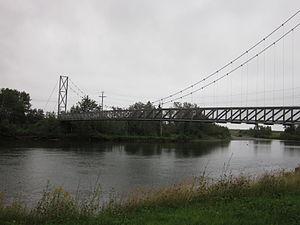
Passerelle suspendue sur la rivière Bonaventure dans la réserve aquatique de l’Estuaire-de-la-Rivière-Bonaventure à Bonaventure
La réserve aquatique de l'Estuaire-de-la-Rivière-Bonaventure est une réserve aquatique du Québec, au Canada, située à proximité de la ville de Bonaventure dans la péninsule gaspésienne. Cette aire protégée de 218,73 ha a pour mission de préserver l'estuaire de la rivière Bonaventure, l'un des dix barachois estuariens au Québec. On trouve sur les îles de l'estuaire plusieurs espèces rares au Québec dont la gentiane de Macoun, l'aster d'Anticosti et la muhlenbergie de Richardson ainsi que vingt-sept autres espèces végétales rares en Gaspésie.